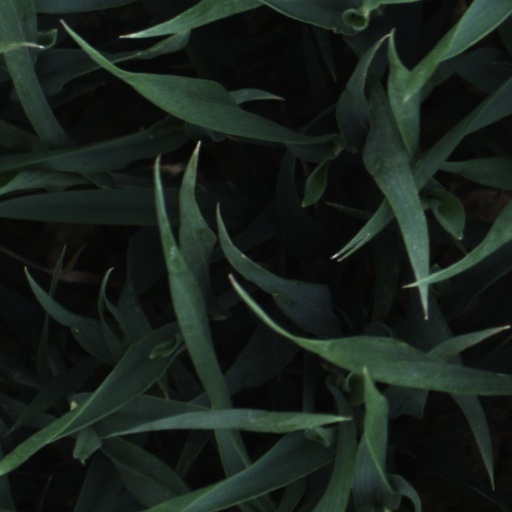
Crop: wheat